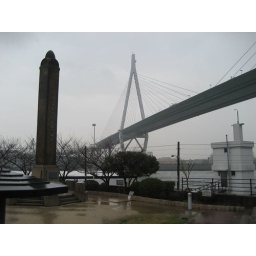
The sign below the short tree in the center declares this is the summit of the smallest mountain in Japan